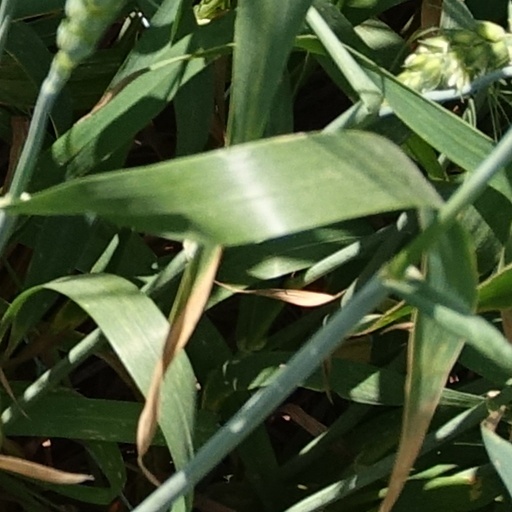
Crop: wheat